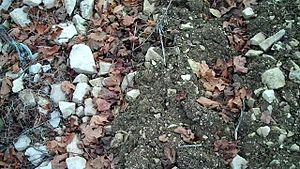
Le cabardès est un vin d'appellation d'origine contrôlée produit au nord-ouest de Carcassonne, dans l'Aude.